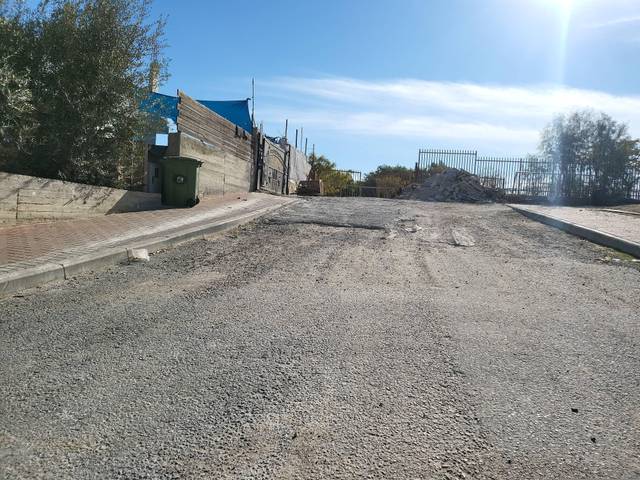
Region: Israel
Coordinates: 31.394, 34.742